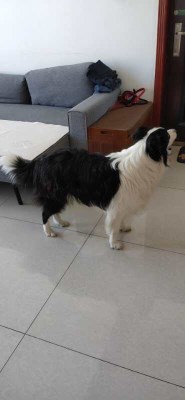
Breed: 2594-n000109-Border_collie